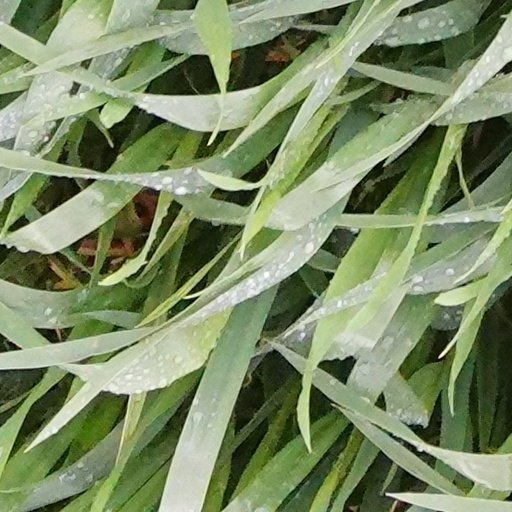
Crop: wheat